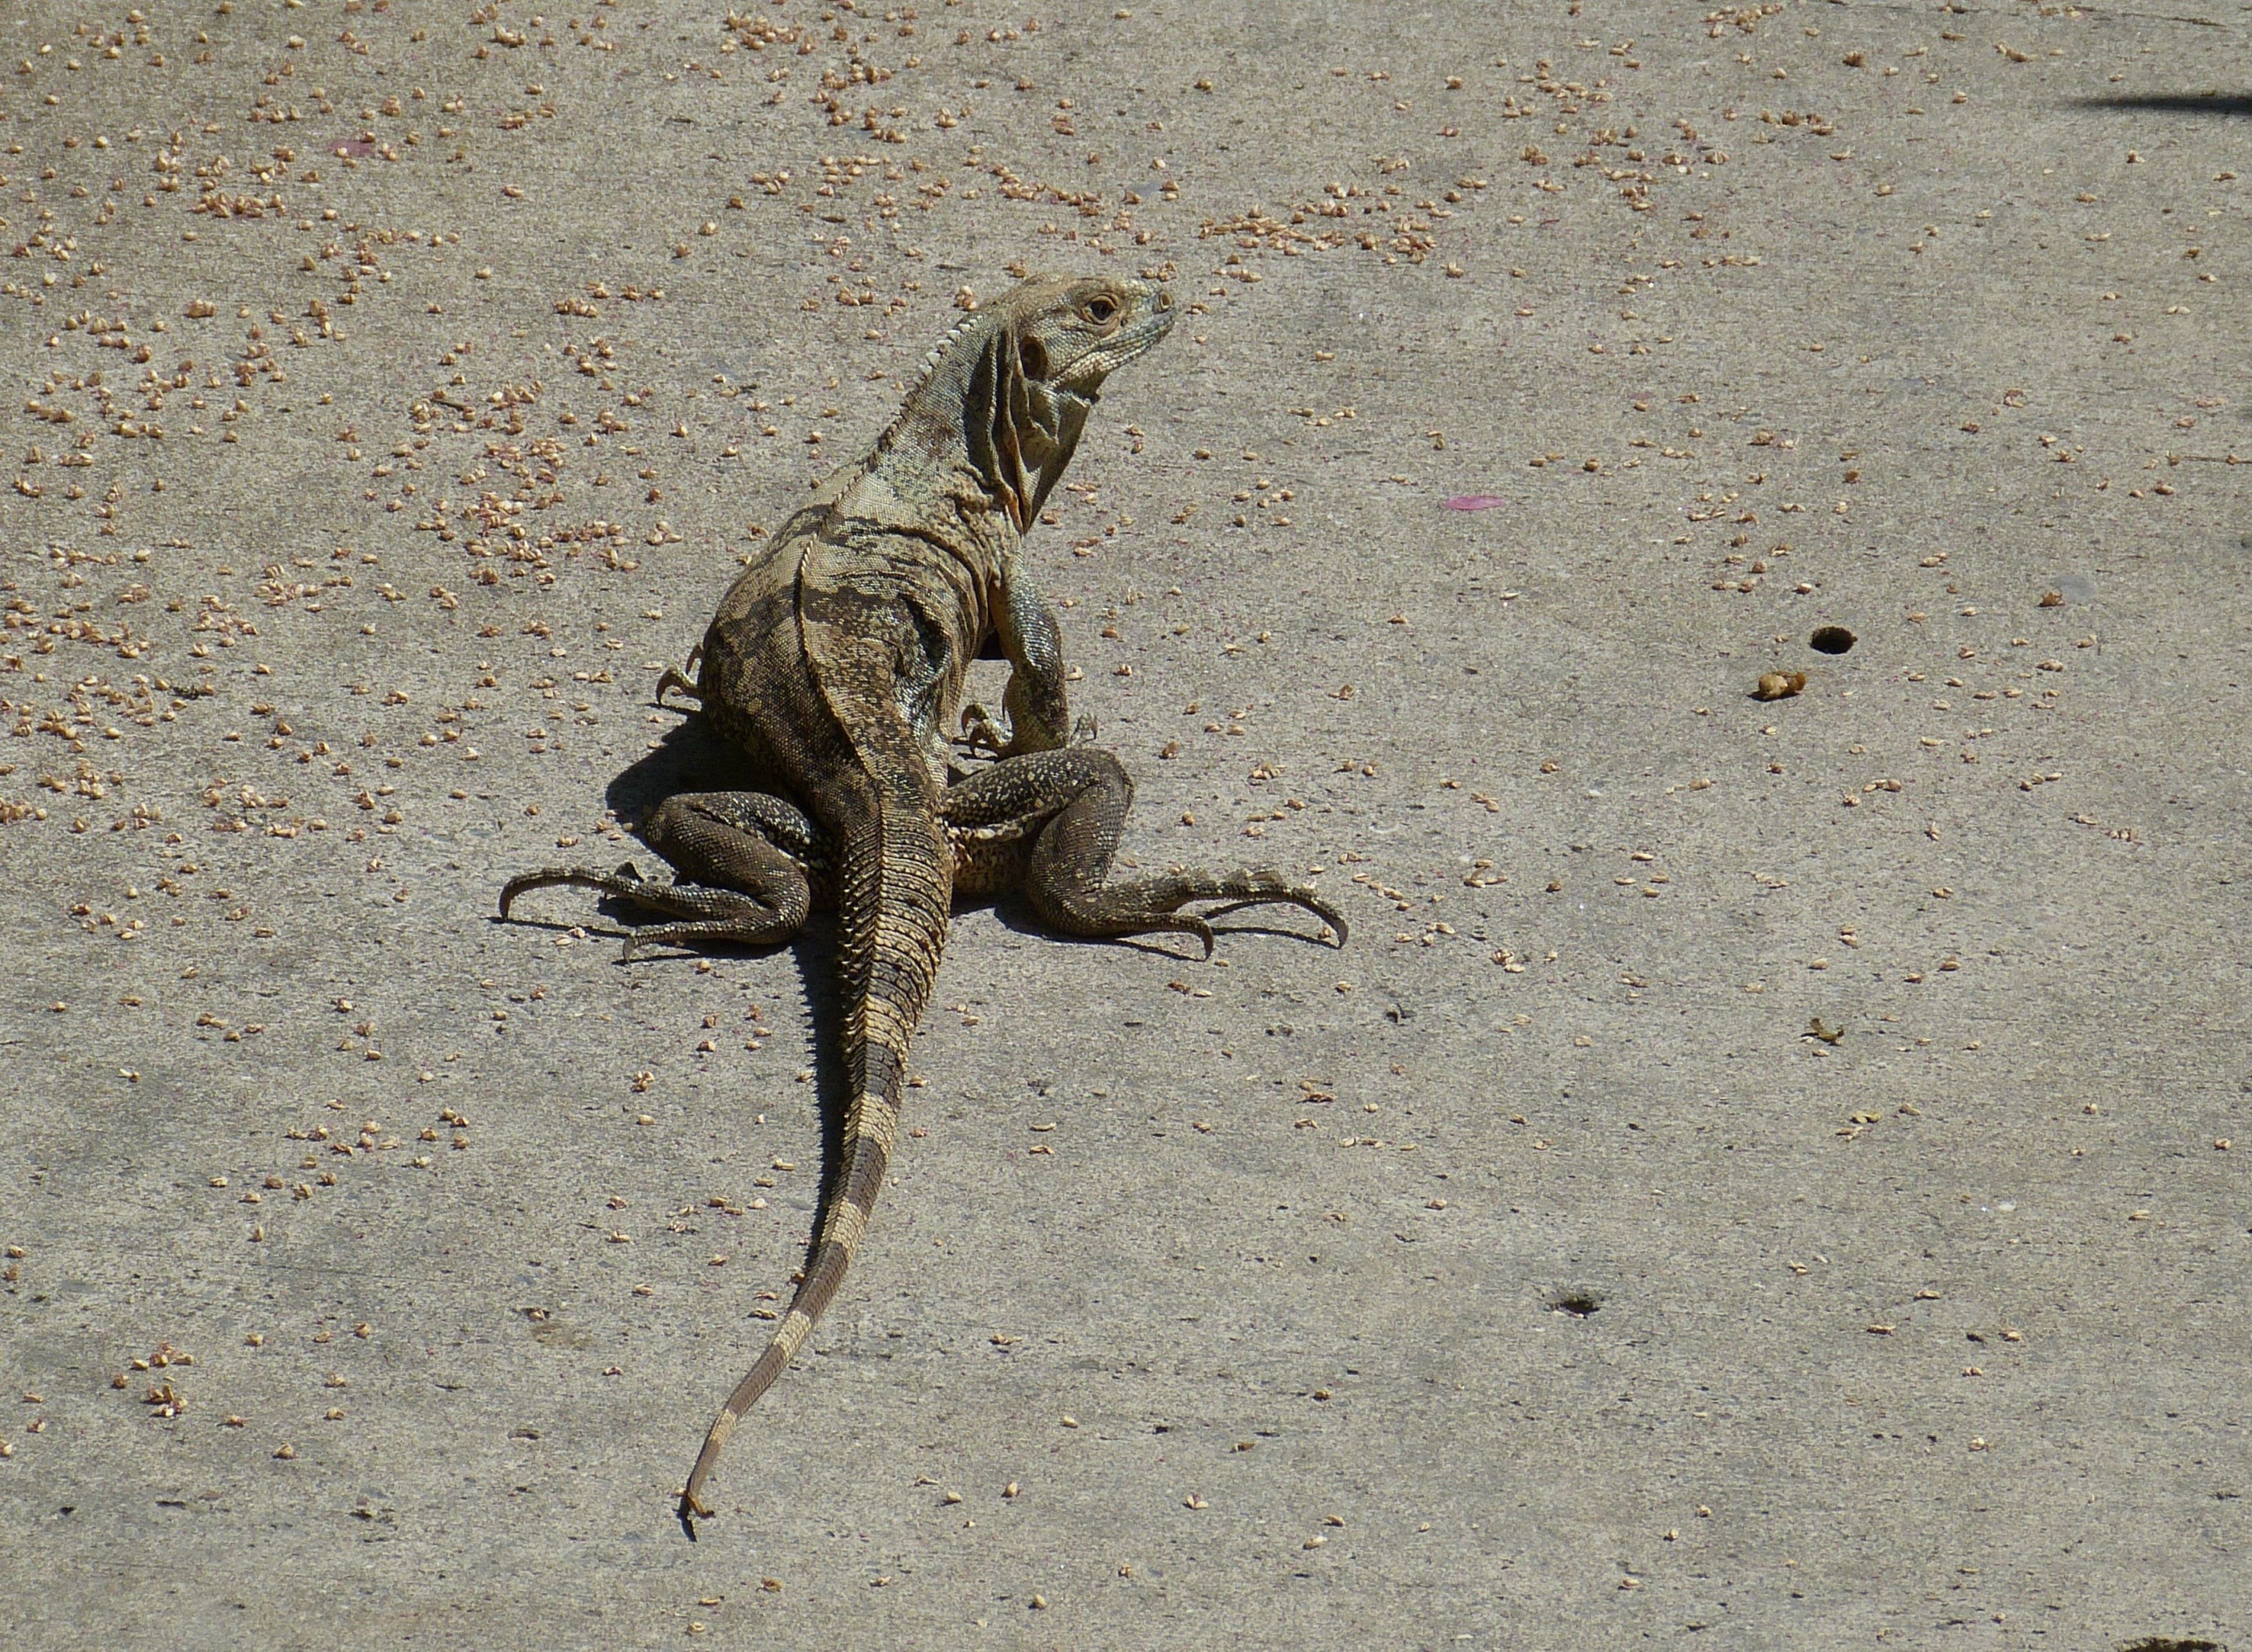
sand, animal, tropical, reptile, scale, iguana, lizard, monitor, sculpture, tail, dragon, away, tropics, scaly, costa rica, central america